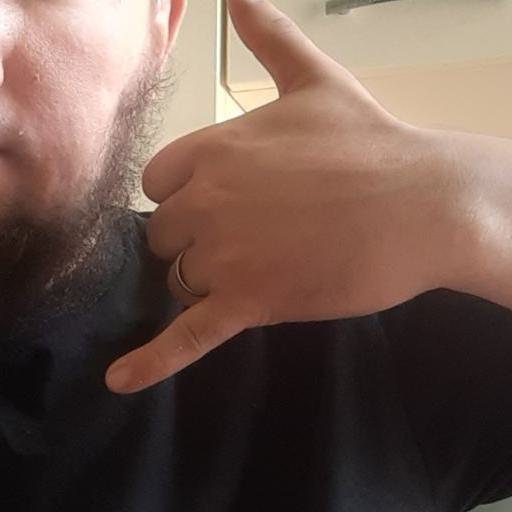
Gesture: call